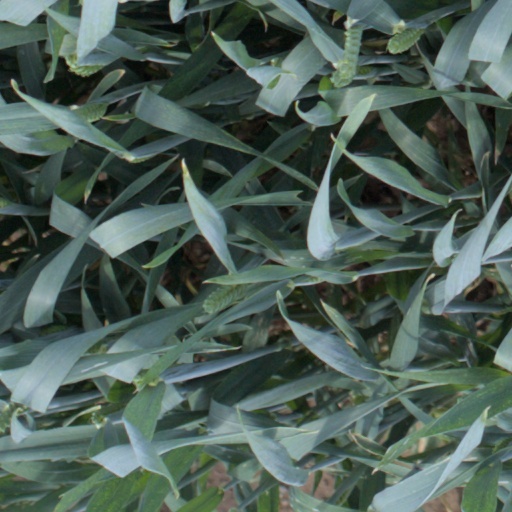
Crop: wheat